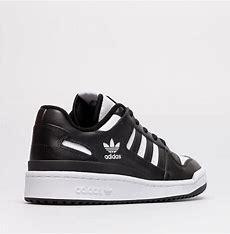
Brand: adidas
Model: originals Adidas Originals Forum